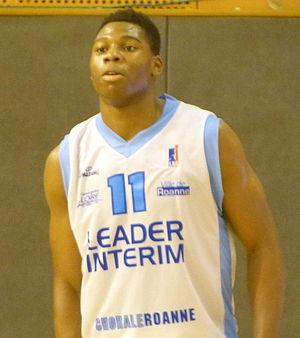
Guerschon Yabusele est un joueur français de basket-ball né le 17 décembre 1995 à Dreux. Il joue au poste d'ailier fort voire de pivot.